Affair of Half a Lifetime

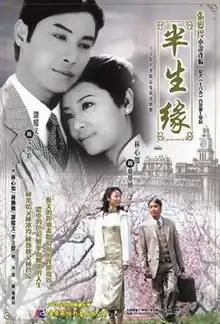

Affair of Half a Lifetime is a 2003 Taiwanese drama-romance TV series based on the 1948 novel of the same name by Chinese author Eileen Chang. It stars Ruby Lin, Patrick Tam, Jiang Qinqin, and Li Liqun. The series had the most simultaneous broadcasts on Chinese cable/satellite TVs in 2004. It was filmed in Shanghai and Taiwan.